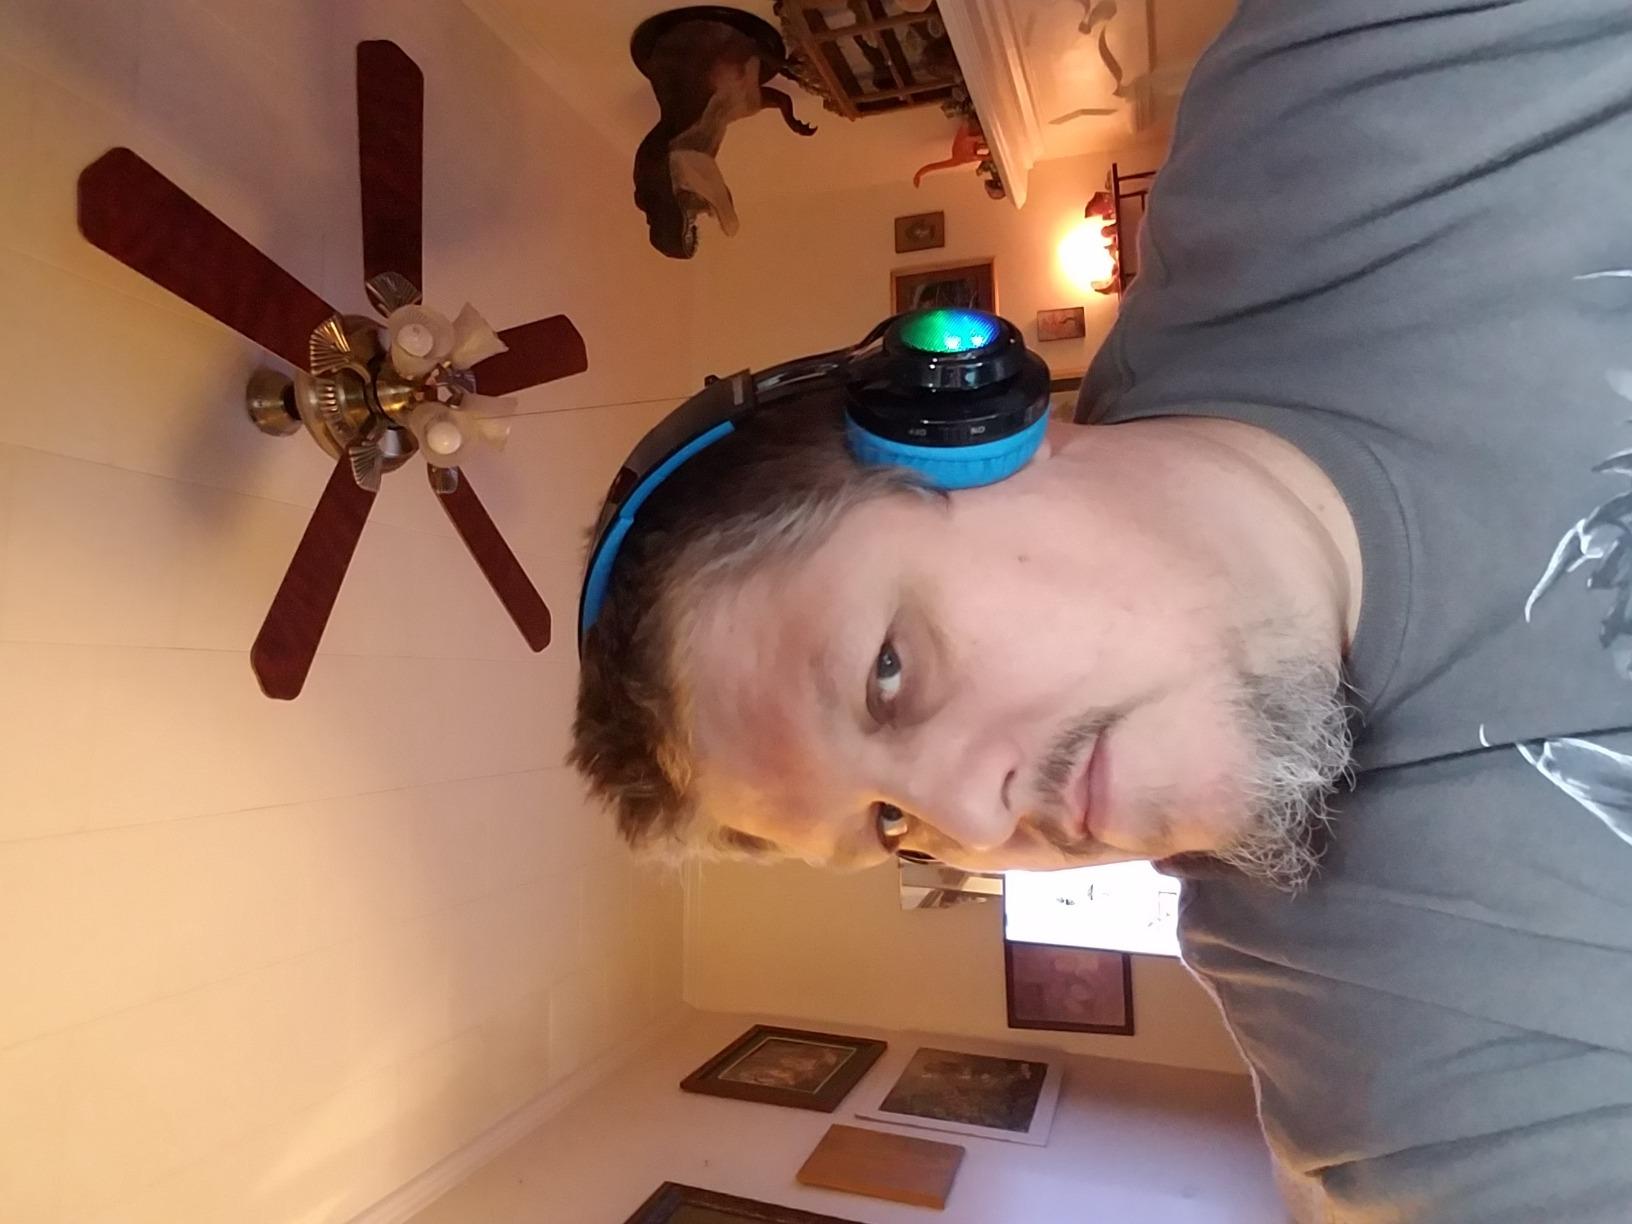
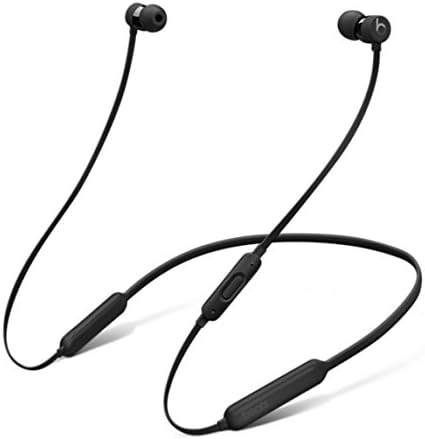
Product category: headphones
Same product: no